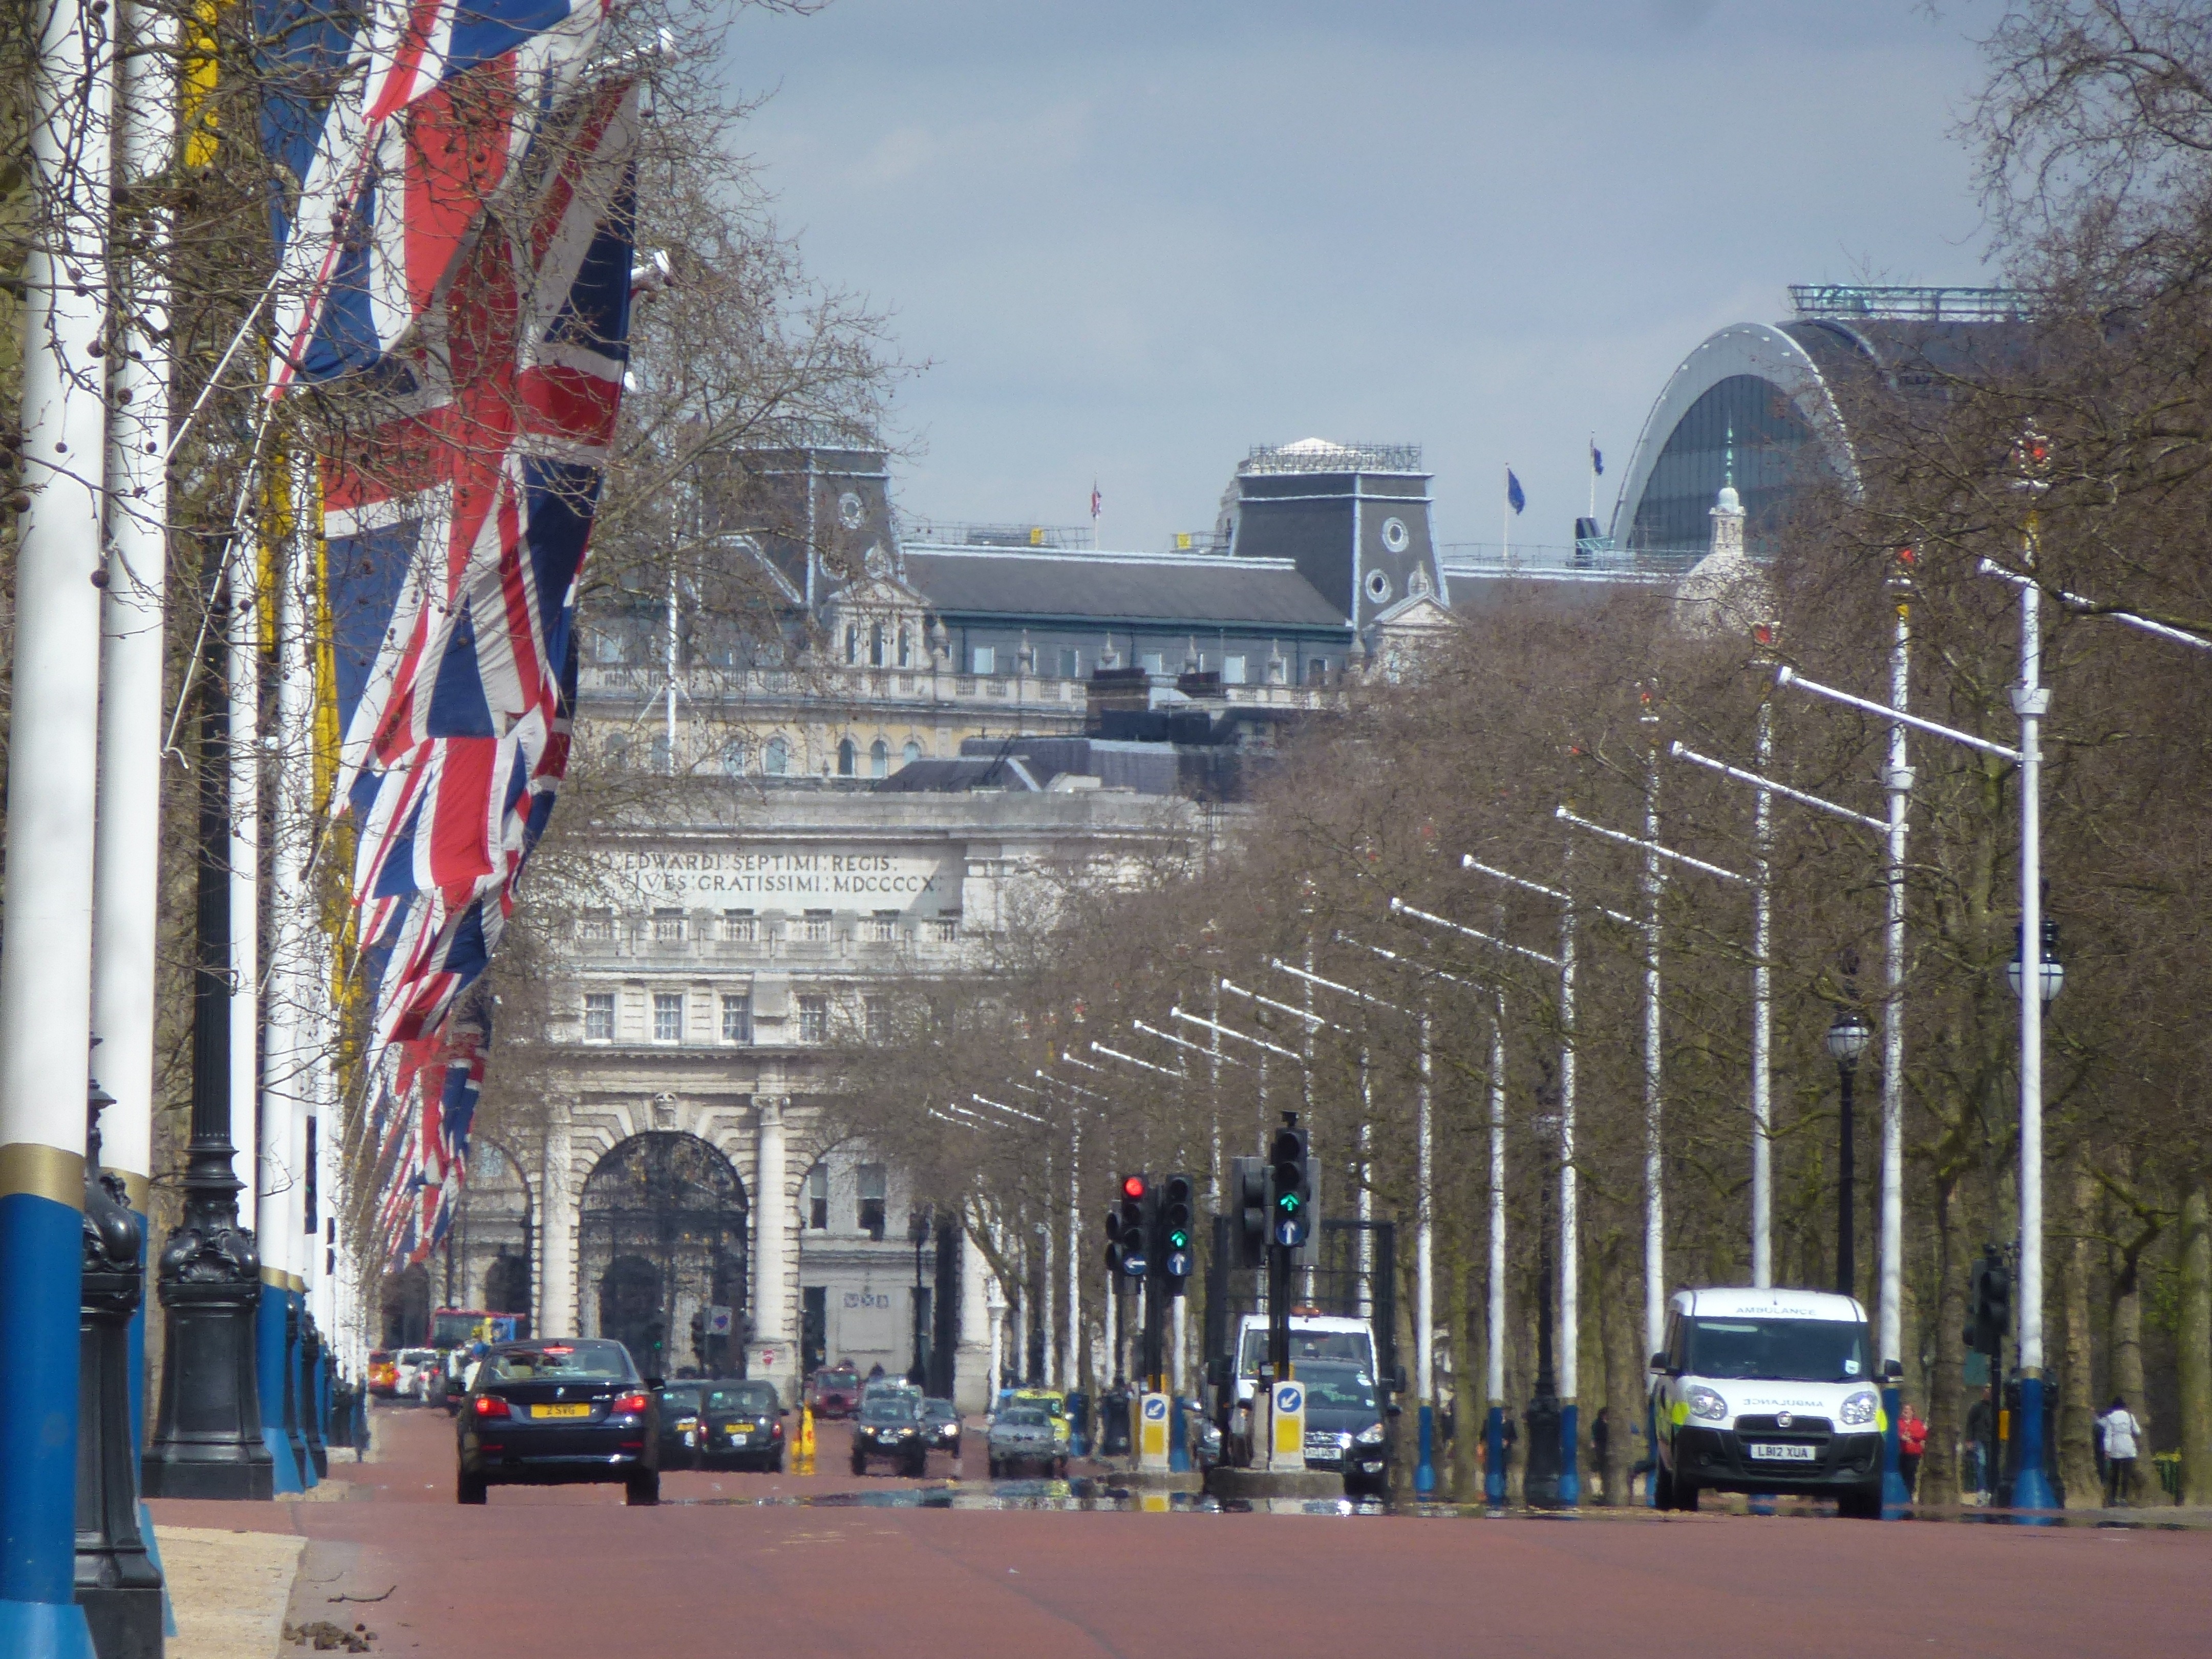
pedestrian, architecture, structure, street, town, city, urban, cityscape, downtown, transport, vehicle, landmark, historic, stadium, public transport, england, london, town square, great britain, urban area, human settlement, sport venue